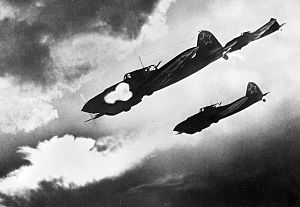
Iljusjin Il-2 / Operativ historie / Il-2 som angrebsfly
Sovjetiske Il-2'ere angriber en tysk kolonne under Panserslaget ved Kursk.
Iljusjin Il-2 Sjturmovik var en jagerbomber, der blev benyttet af Sovjetunionen under 2. verdenskrig. Flyet blev designet og produceret af Iljusjin, der fremstillede 36.183 eksemplarer af flyet og i alt 42.330 af Il-2 og videreudviklingen Iljusjin Il-10, hvilket er det største antal af et militærfly, der nogensinde er produceret. Det er blandt de fly, der er bygget i flest eksemplarer sammen med det amerikanske privatfly Cessna 172 og Sovjetunionens Polikarpov Po-2 Kukuruznik biplan, der under 2. verdenskrig udførte missioner side om side med Iljusjin Il-2.